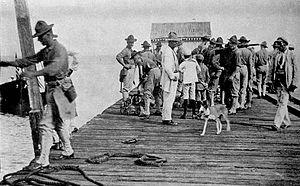
La première occupation de la République dominicaine par les États-Unis est une période d'occupation de la République dominicaine par les États-Unis entre mai 1916 et juillet 1924. Elle fait partie de la guerre des Bananes.
La République dominicaine occupe les deux-tiers de l'est de l'île d'Hispaniola, dans les Grandes Antilles. Le tiers occidental de l'île appartient à Haïti.